Louisiana Ragin' Cajuns football

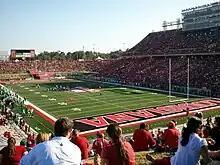
Our Lady of Lourdes Stadium on gameday.

Our Lady of Lourdes Stadium is a football stadium located in the city of Lafayette, Louisiana, and has served as the home field of the Louisiana Ragin' Cajuns football team since 1970.